Charges.com.br

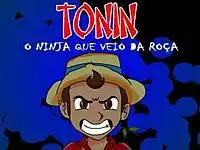
Title of the first season.

An anime series centering on the adventures of Tonin, a country boy who becomes "the chosen hero" to be travel in the time to defeat his enemies. In the beginning the shorts was created as a parody the Japanese TV series, such as anime, but with time was approaching subjects increasingly serious though without losing its comedy with the parodies. Lasted four seasons "Tonin, The Ninja Who Came from the Countryside" (2008-2009), "Tonin - The Return of Those Who Were Not" (2009-2010), "Tonin, Ninja From Hell" (2010-2011) and "Tonin - Saga Final" (2012). This was the first series to contain sagas and a final, not returning to production since the end of the fourth season.